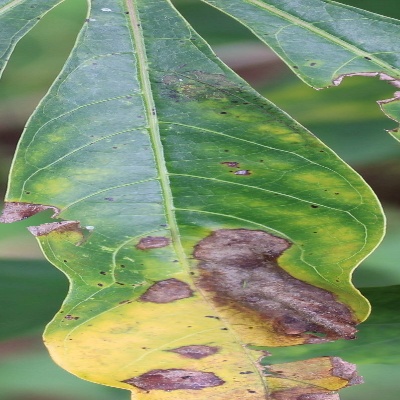
Crop: Cassava
Condition: brown spot